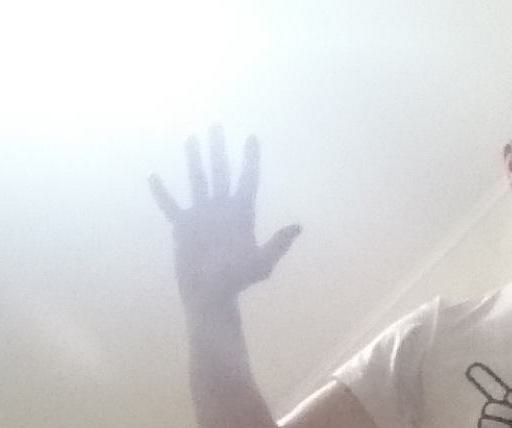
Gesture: palm